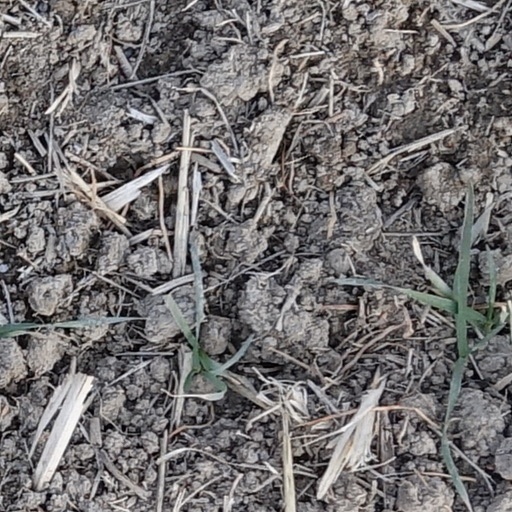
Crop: wheat